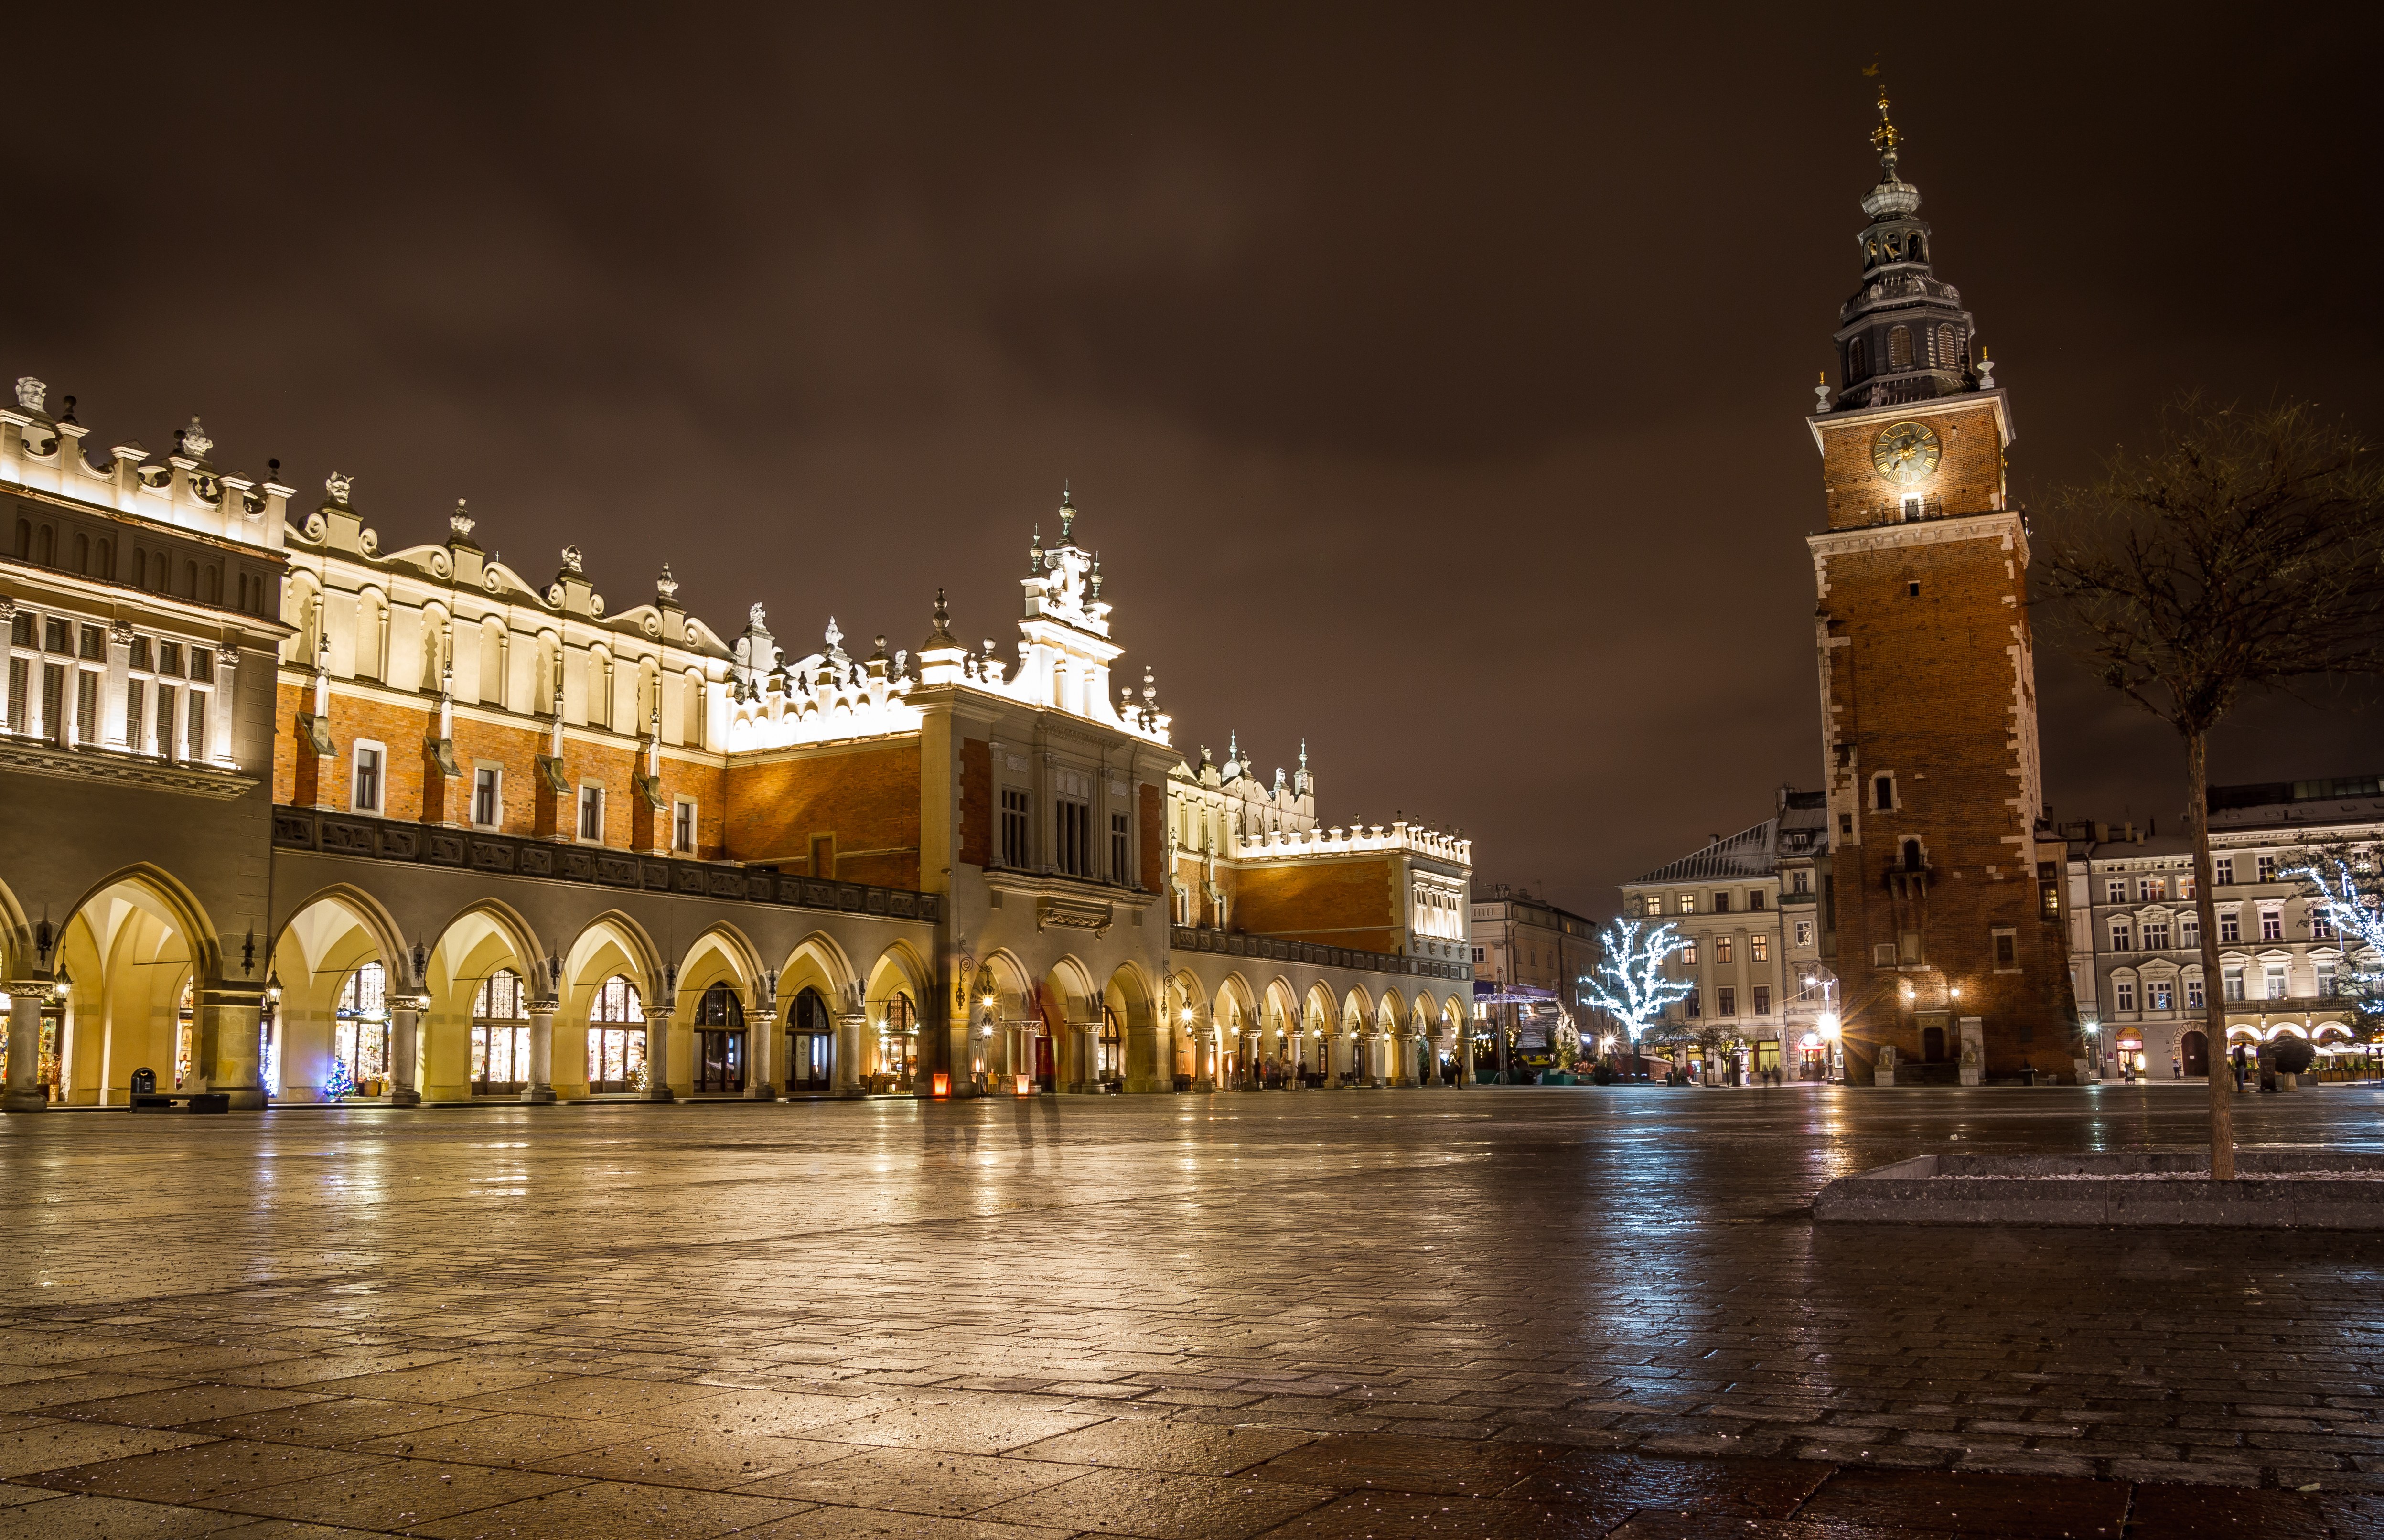
architecture, night, town, palace, old, city, cityscape, downtown, travel, dusk, europe, evening, reflection, tower, hall, plaza, square, landmark, market, sightseeing, historic, poland, by, town square, main, polska, krakow, cracow, sukiennice, landmarks, rynek, gwny, wiea, ratuszowa, metropolis, urban area, human settlement